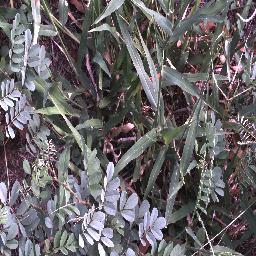
Label: negative